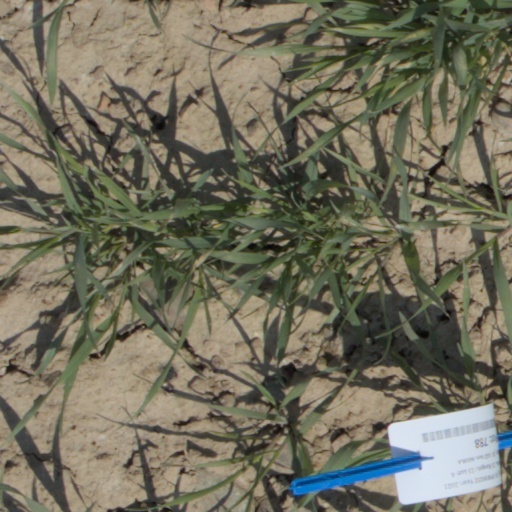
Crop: wheat